Utah Territorial Militia

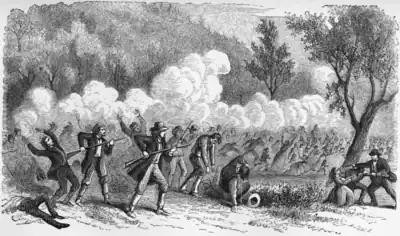
The Utah Territorial Militia was known as the Nauvoo Legion and accused of perpetrating the 1857 Mountain Meadows Massacre in which 120–140 non-Mormon settlers were murdered.

The Nauvoo Legion was called up again in the Utah War against Federal troops entering Utah in the "Utah Expedition" from 1857 to 1858. They employed tactics of supply destruction and avoided direct fighting. The militia clashed with the United States government during the Utah War. With strength of around 6,000 personnel, segments of the northern contingent mobilized to impede the advance of Albert Sidney Johnston's army into Utah. This army was sent in by president James Buchanan to put down the rebellion by the people of Utah, as they called it. Both sides stopped engagements after agreement was reached permitting the army's passage through Salt Lake City, establishing Camp Floyd.